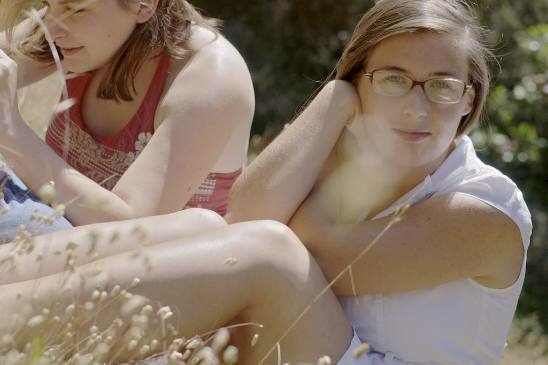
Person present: Yes